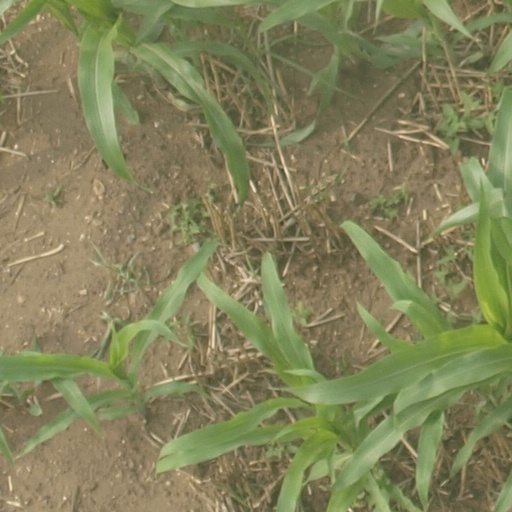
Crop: maize; corn